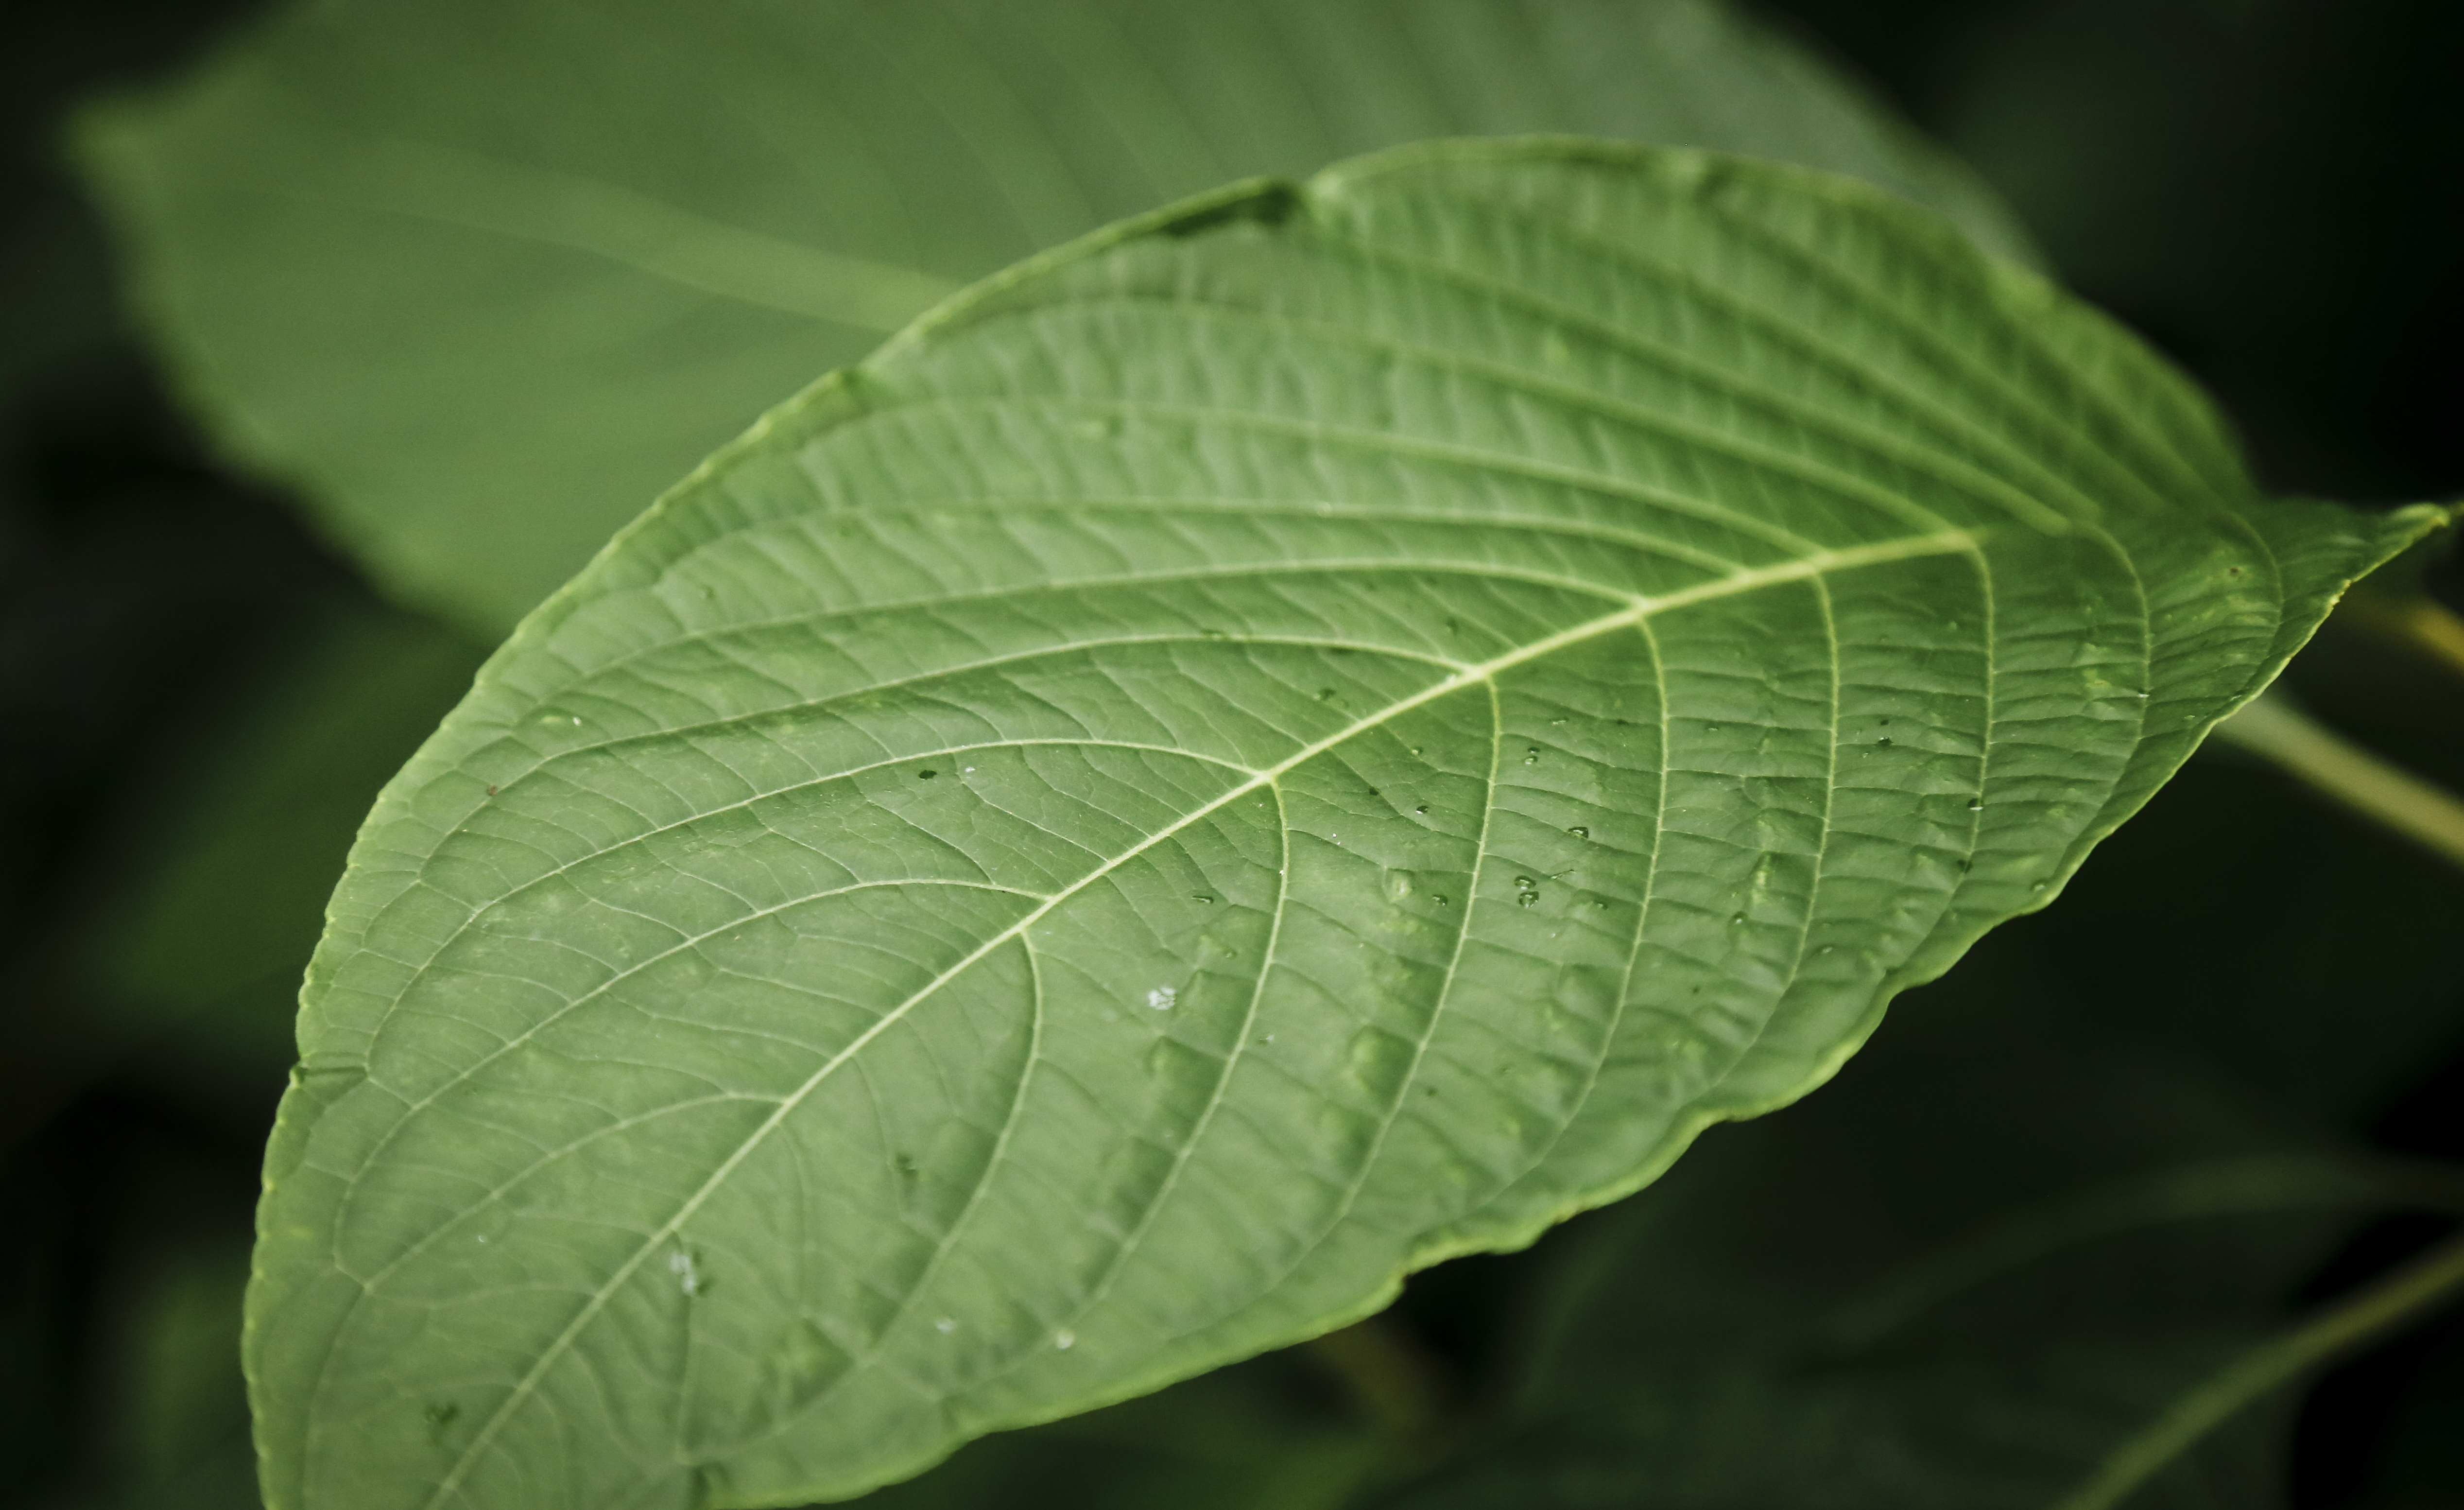
leaves, leaf, terrestrial plant, twig, flowering plant, annual plant, Tints and shades, macro photography, perennial plant, herb, plant stem, subshrub, nettle family, symmetry